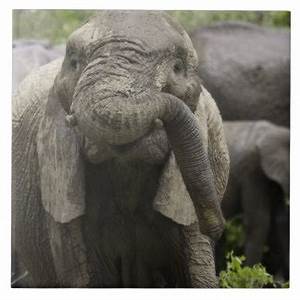
Label: elefante